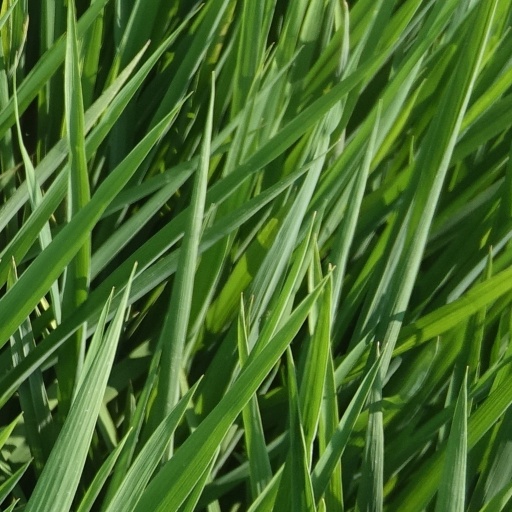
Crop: rice